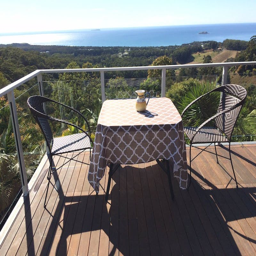
tea and coffee on the deck